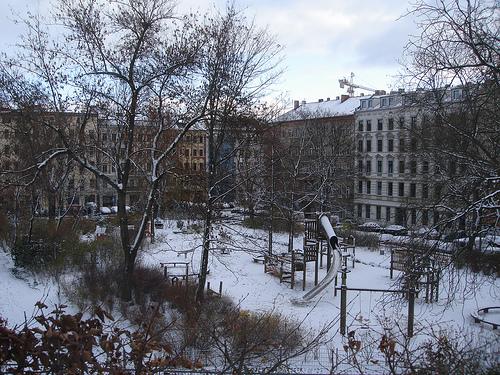
Weather: snow or frosty